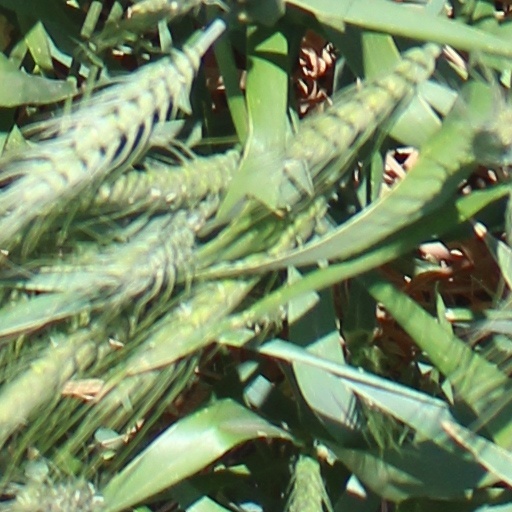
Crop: wheat